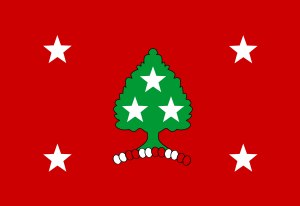
Tennessees flag
Guvernørens flag
Tennessees flag består af tre hvide stjerner i en hvidkantet blå skive på en rød baggrund med en hvidkantet blå stribe i flagets frie ende. Flaget blev indført 17. april 1905. Det er i størrelsesforholdet 3:5.